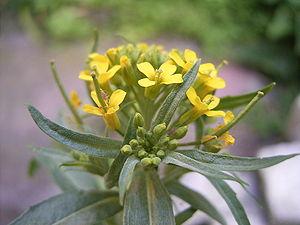
Le Vélar fausse giroflée est une plante de la famille des Brassicacées.